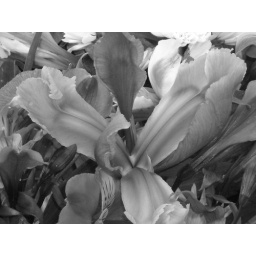
Iris in black and white